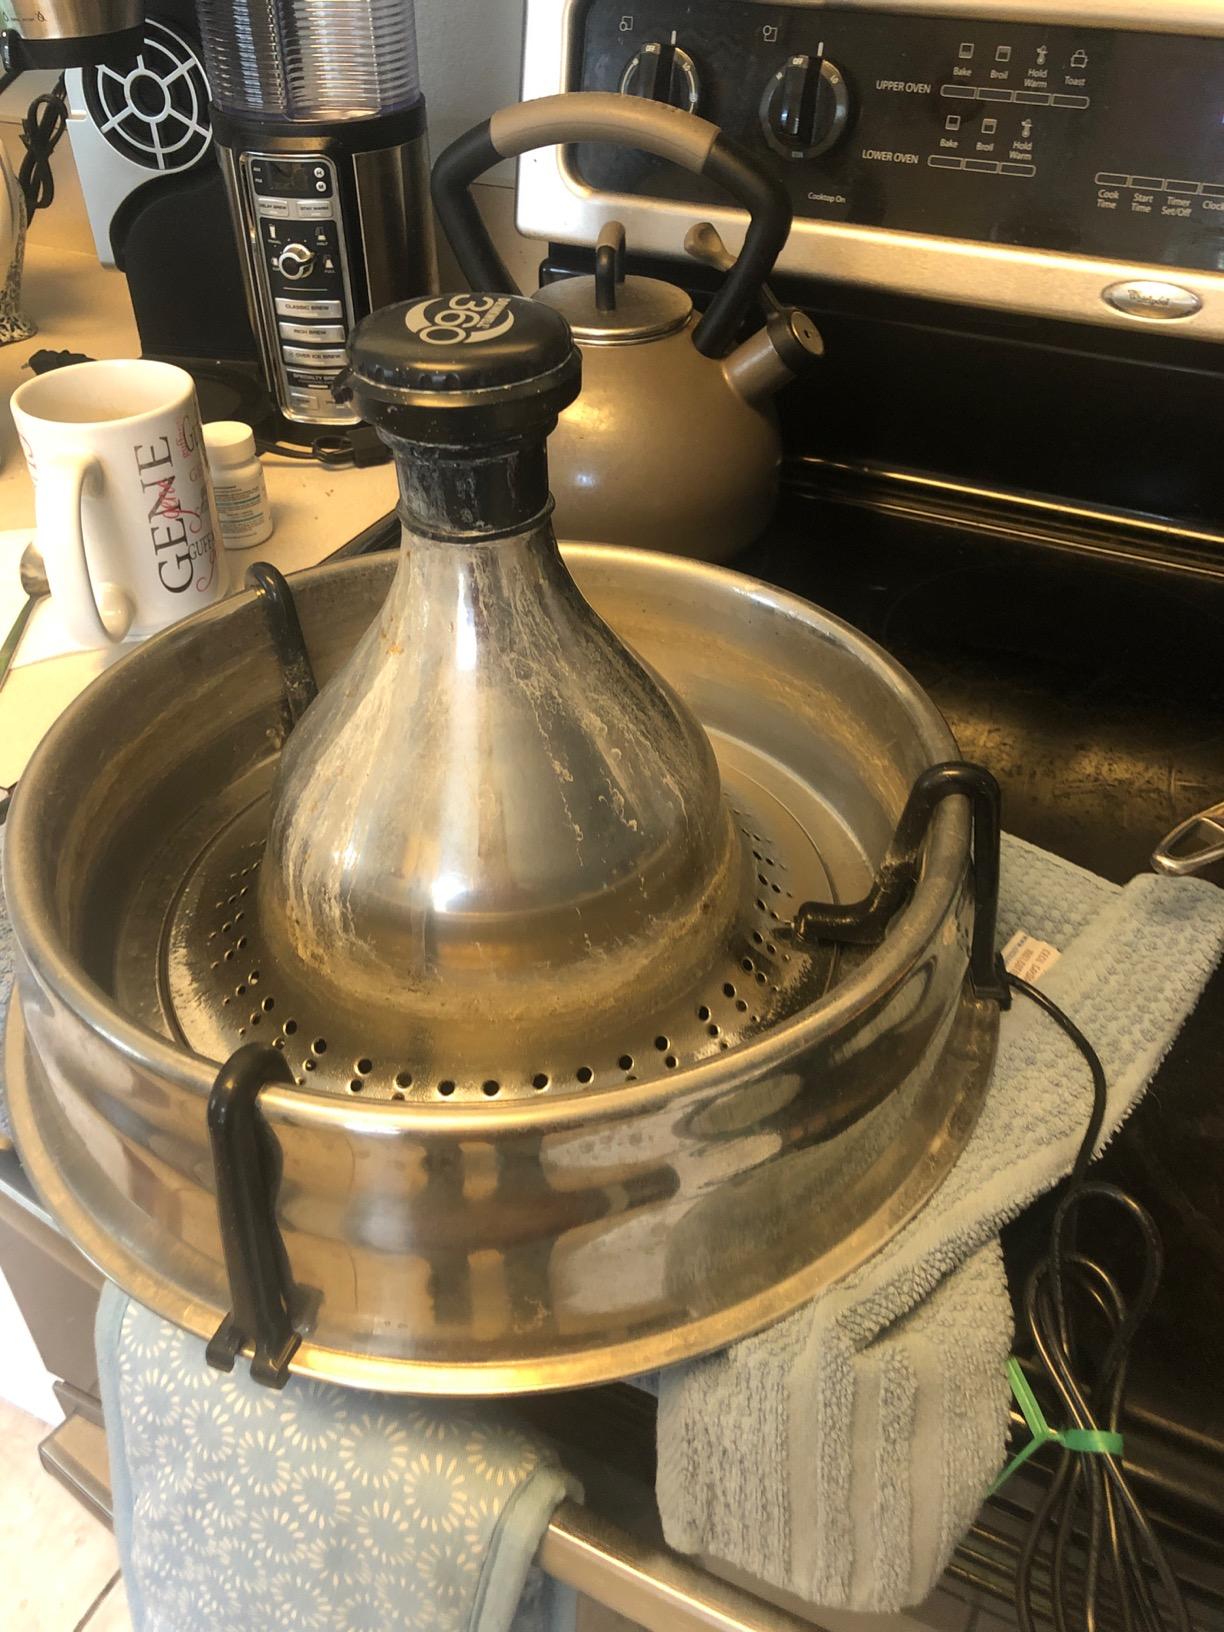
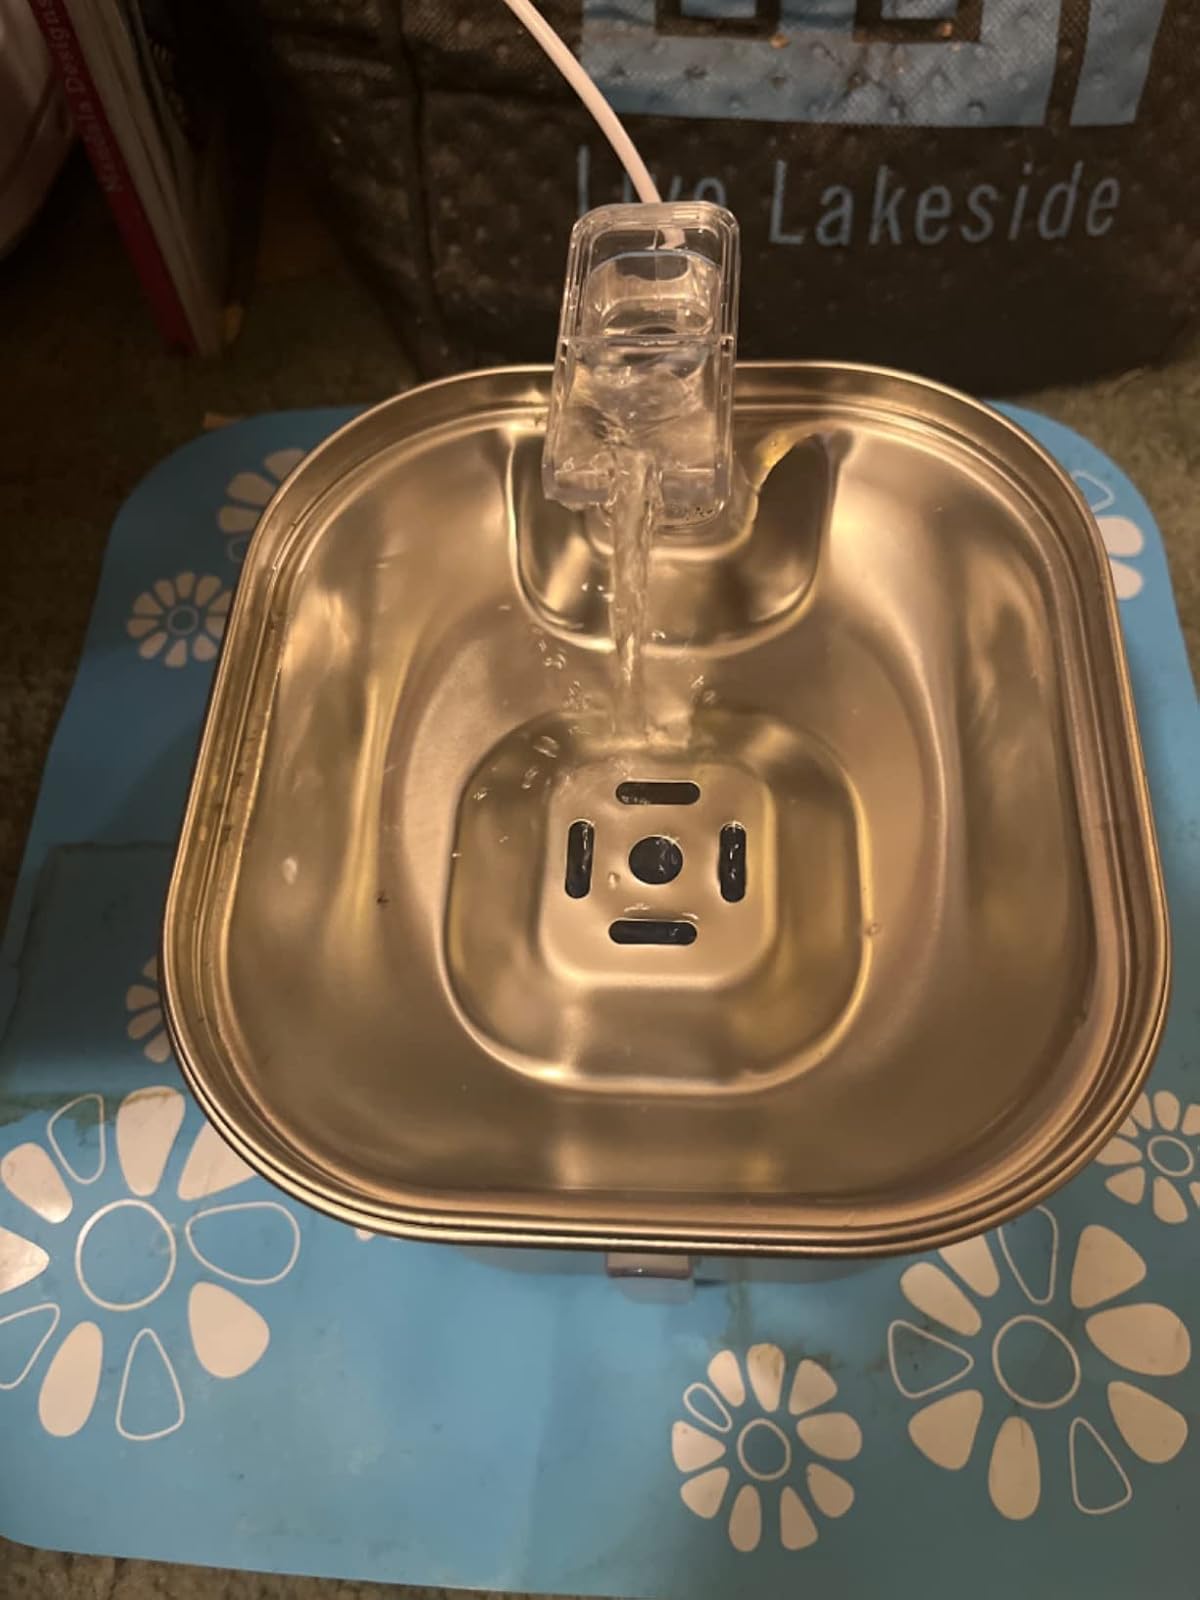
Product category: items_bowl
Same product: no